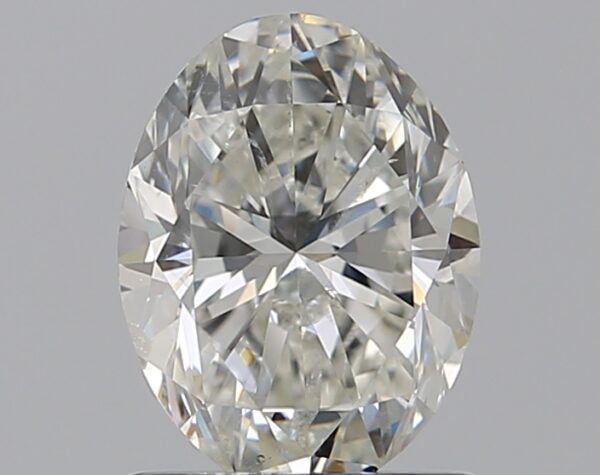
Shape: oval
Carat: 1.01
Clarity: SI2
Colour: I
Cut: VG
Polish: EX
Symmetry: VG
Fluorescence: N
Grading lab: GIA
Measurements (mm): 7.47 x 5.61 x 3.67